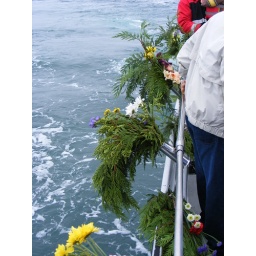
Flowers in the pole holders on the charter boat